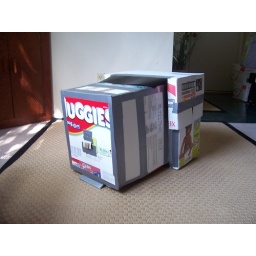
Xerox paper box cut to slide over and seal the back of the camera.